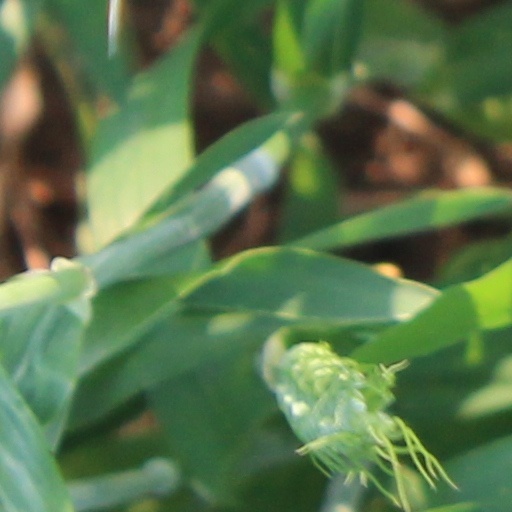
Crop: wheat